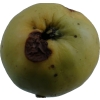
Label: Apple 13